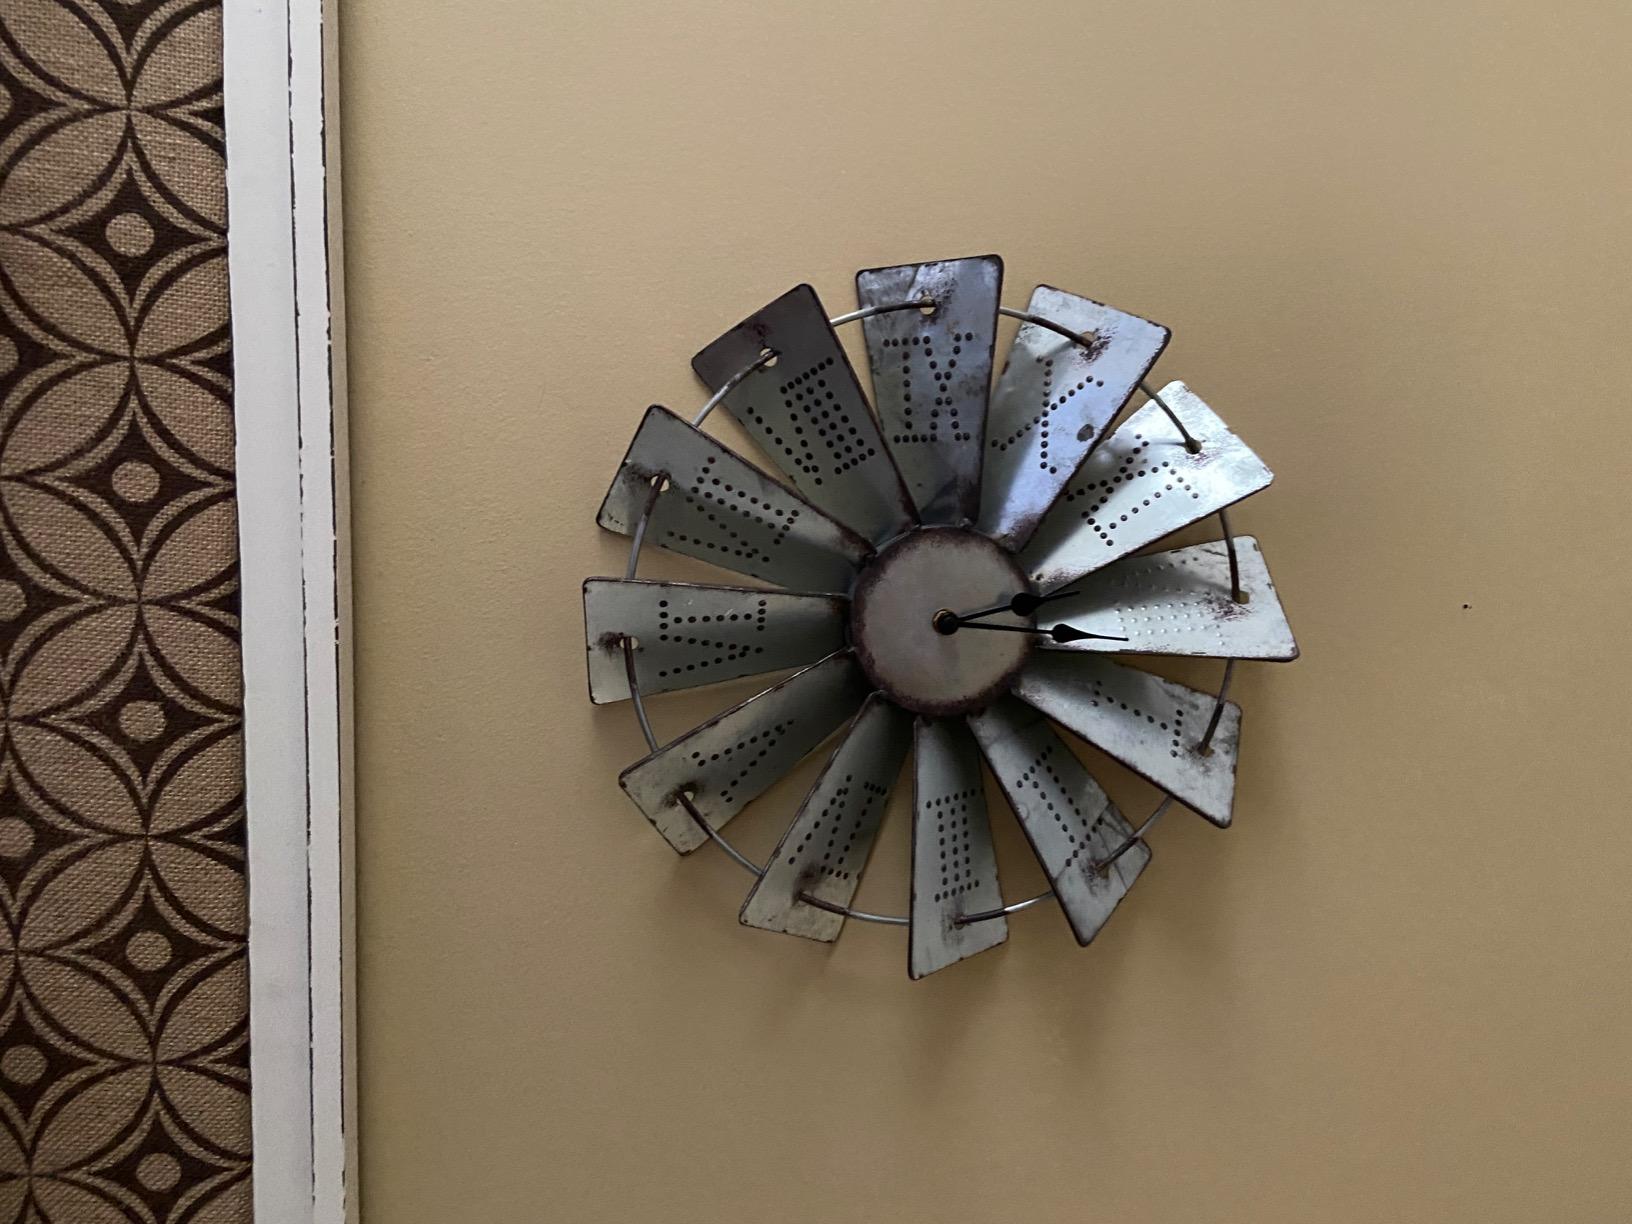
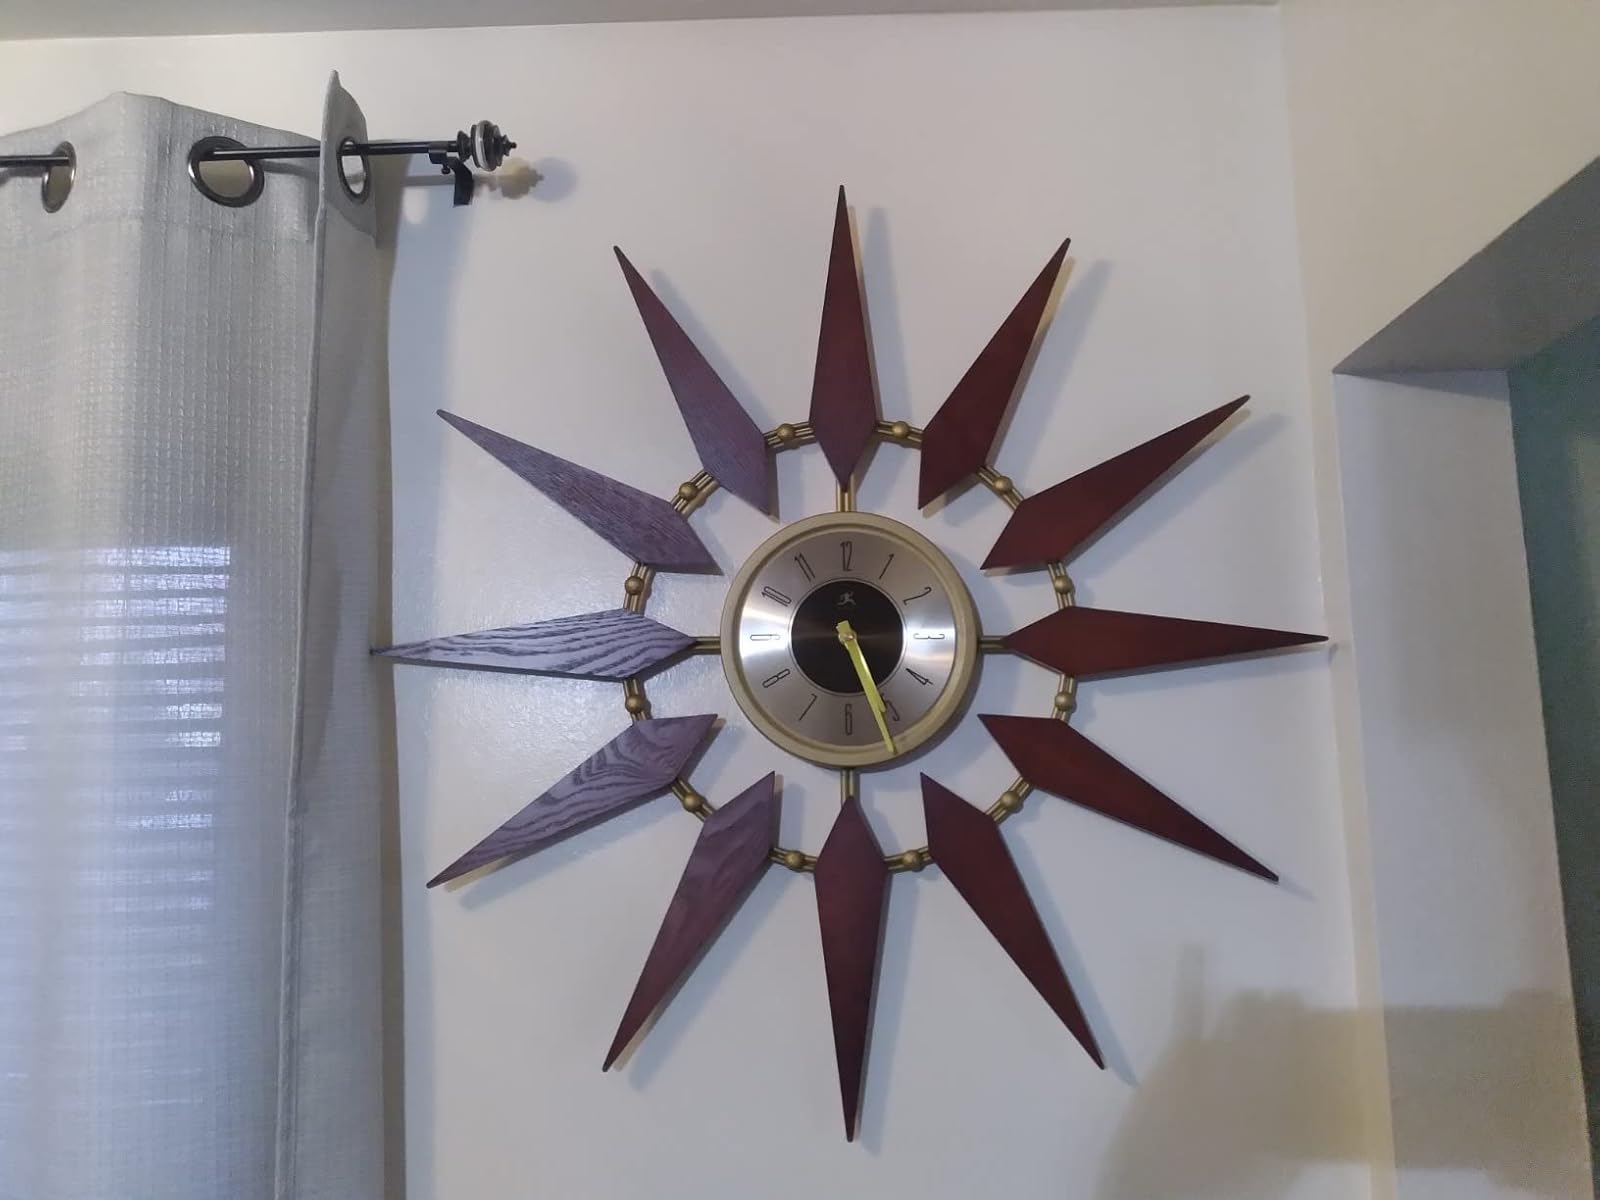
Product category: clock
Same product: no